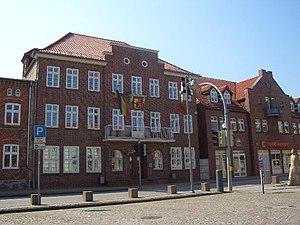
Neukloster est une ville allemande de l'arrondissement du Mecklembourg-du-Nord-Ouest dans l'État de Mecklembourg-Poméranie-Occidentale.